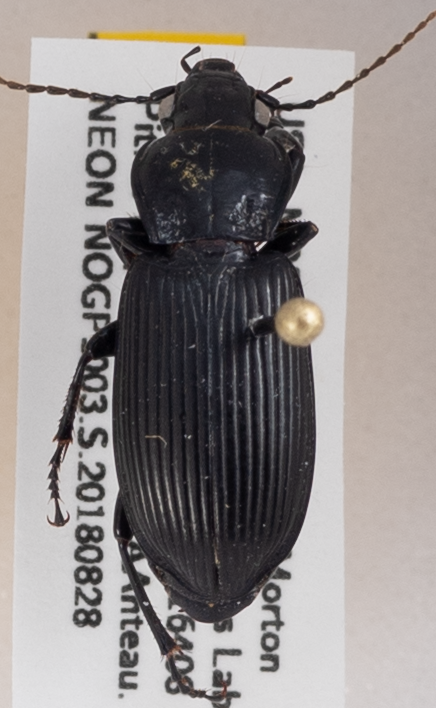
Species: Pterostichus melanarius melanarius
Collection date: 2018-08-28
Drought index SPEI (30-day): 0.8
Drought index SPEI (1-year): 0.39
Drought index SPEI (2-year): -0.24